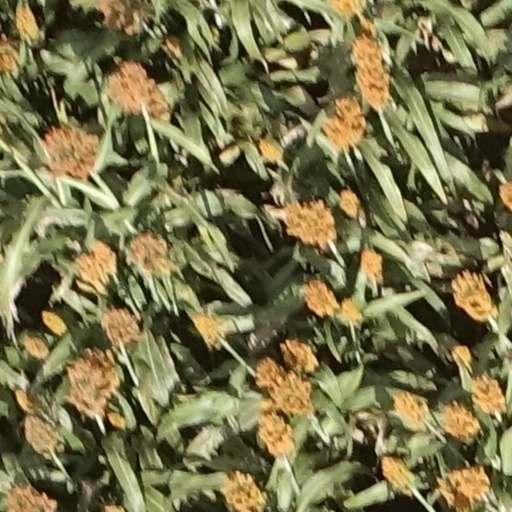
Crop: sorghum